Fu Manchu moustache

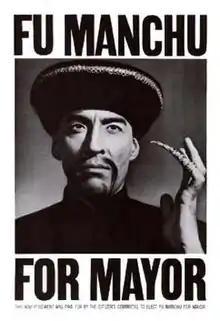
The Fu Manchu moustache, as worn by the eponymous fictional character (played by Christopher Lee in the 1965 film "The Face of Fu Manchu").

A Fu Manchu moustache or simply Fu Manchu, is a full, straight moustache extending from under the nose past the corners of the mouth and growing downward past the clean-shaven lips and chin in two tapered "tendrils", often extending past the jawline. An expansion of the Fu Manchu sometimes includes a third long "tendril" descending from a small patch on the chin.